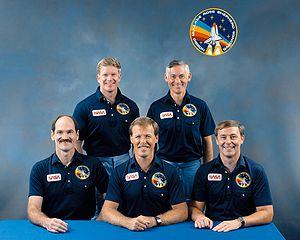
STS-27 est la troisième mission de la navette spatiale Atlantis réalisée en 1988, c'est la deuxième mission d'une navette spatiale américaine depuis la catastrophe de Challenger en 1986.